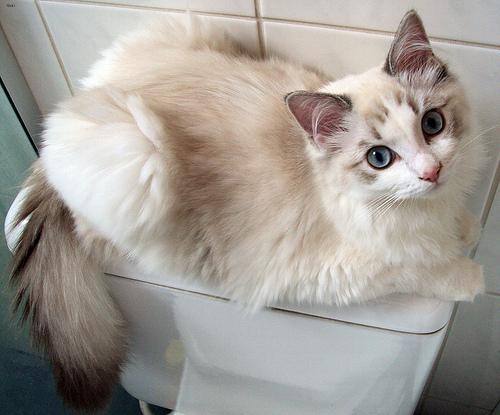
Breed: Ragdoll